Winthrop Mill

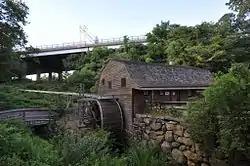

The Winthrop Mill (also known as the Old Town Mill or "Comstock Mill") is a historic mill building on Mill Street in New London, Connecticut. It is a grist mill located astride Briggs Brook between bridges carrying the eastbound and westbound lanes of Interstate 95. The mill was established in 1650, and the complex retains elements that are believed to be original to its construction. It is now owned by the city and the grounds are open daily; the mill itself is open for tours by special appointment. The property was added to the National Register of Historic Places on November 30, 1982.